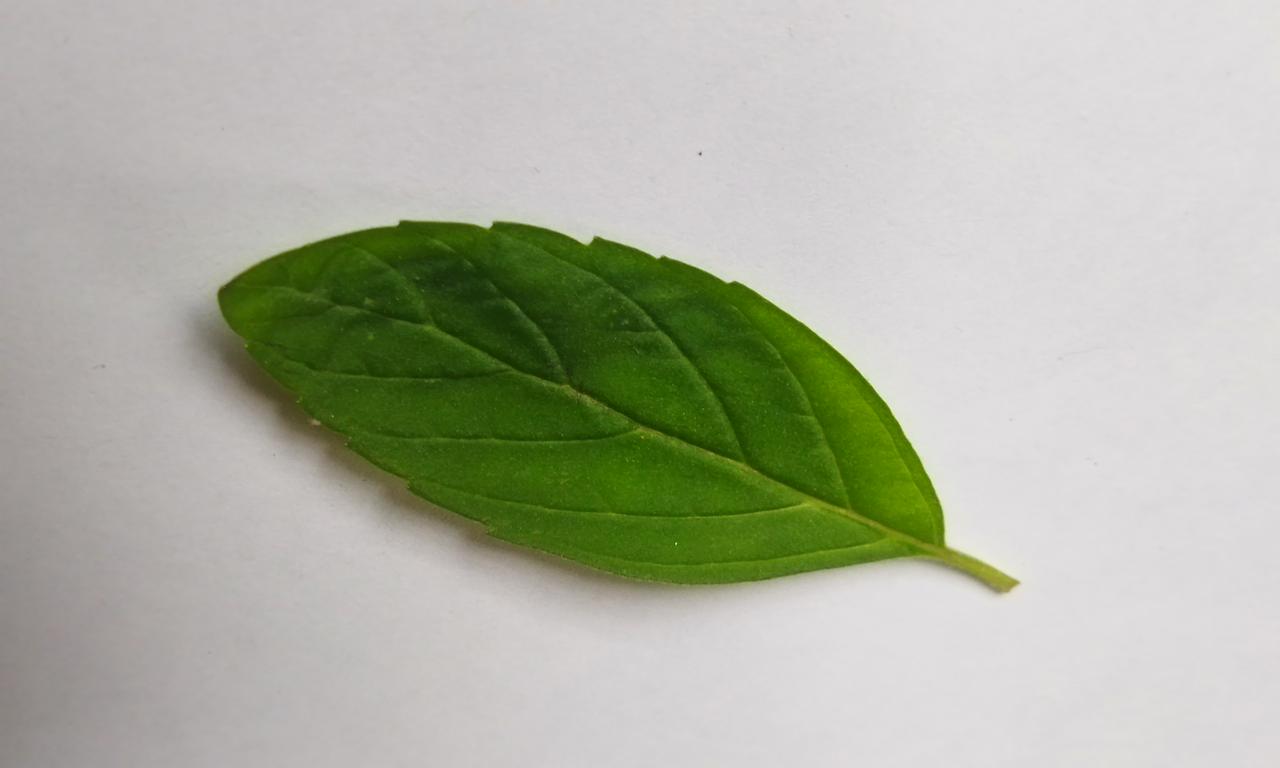
Label: Fresh